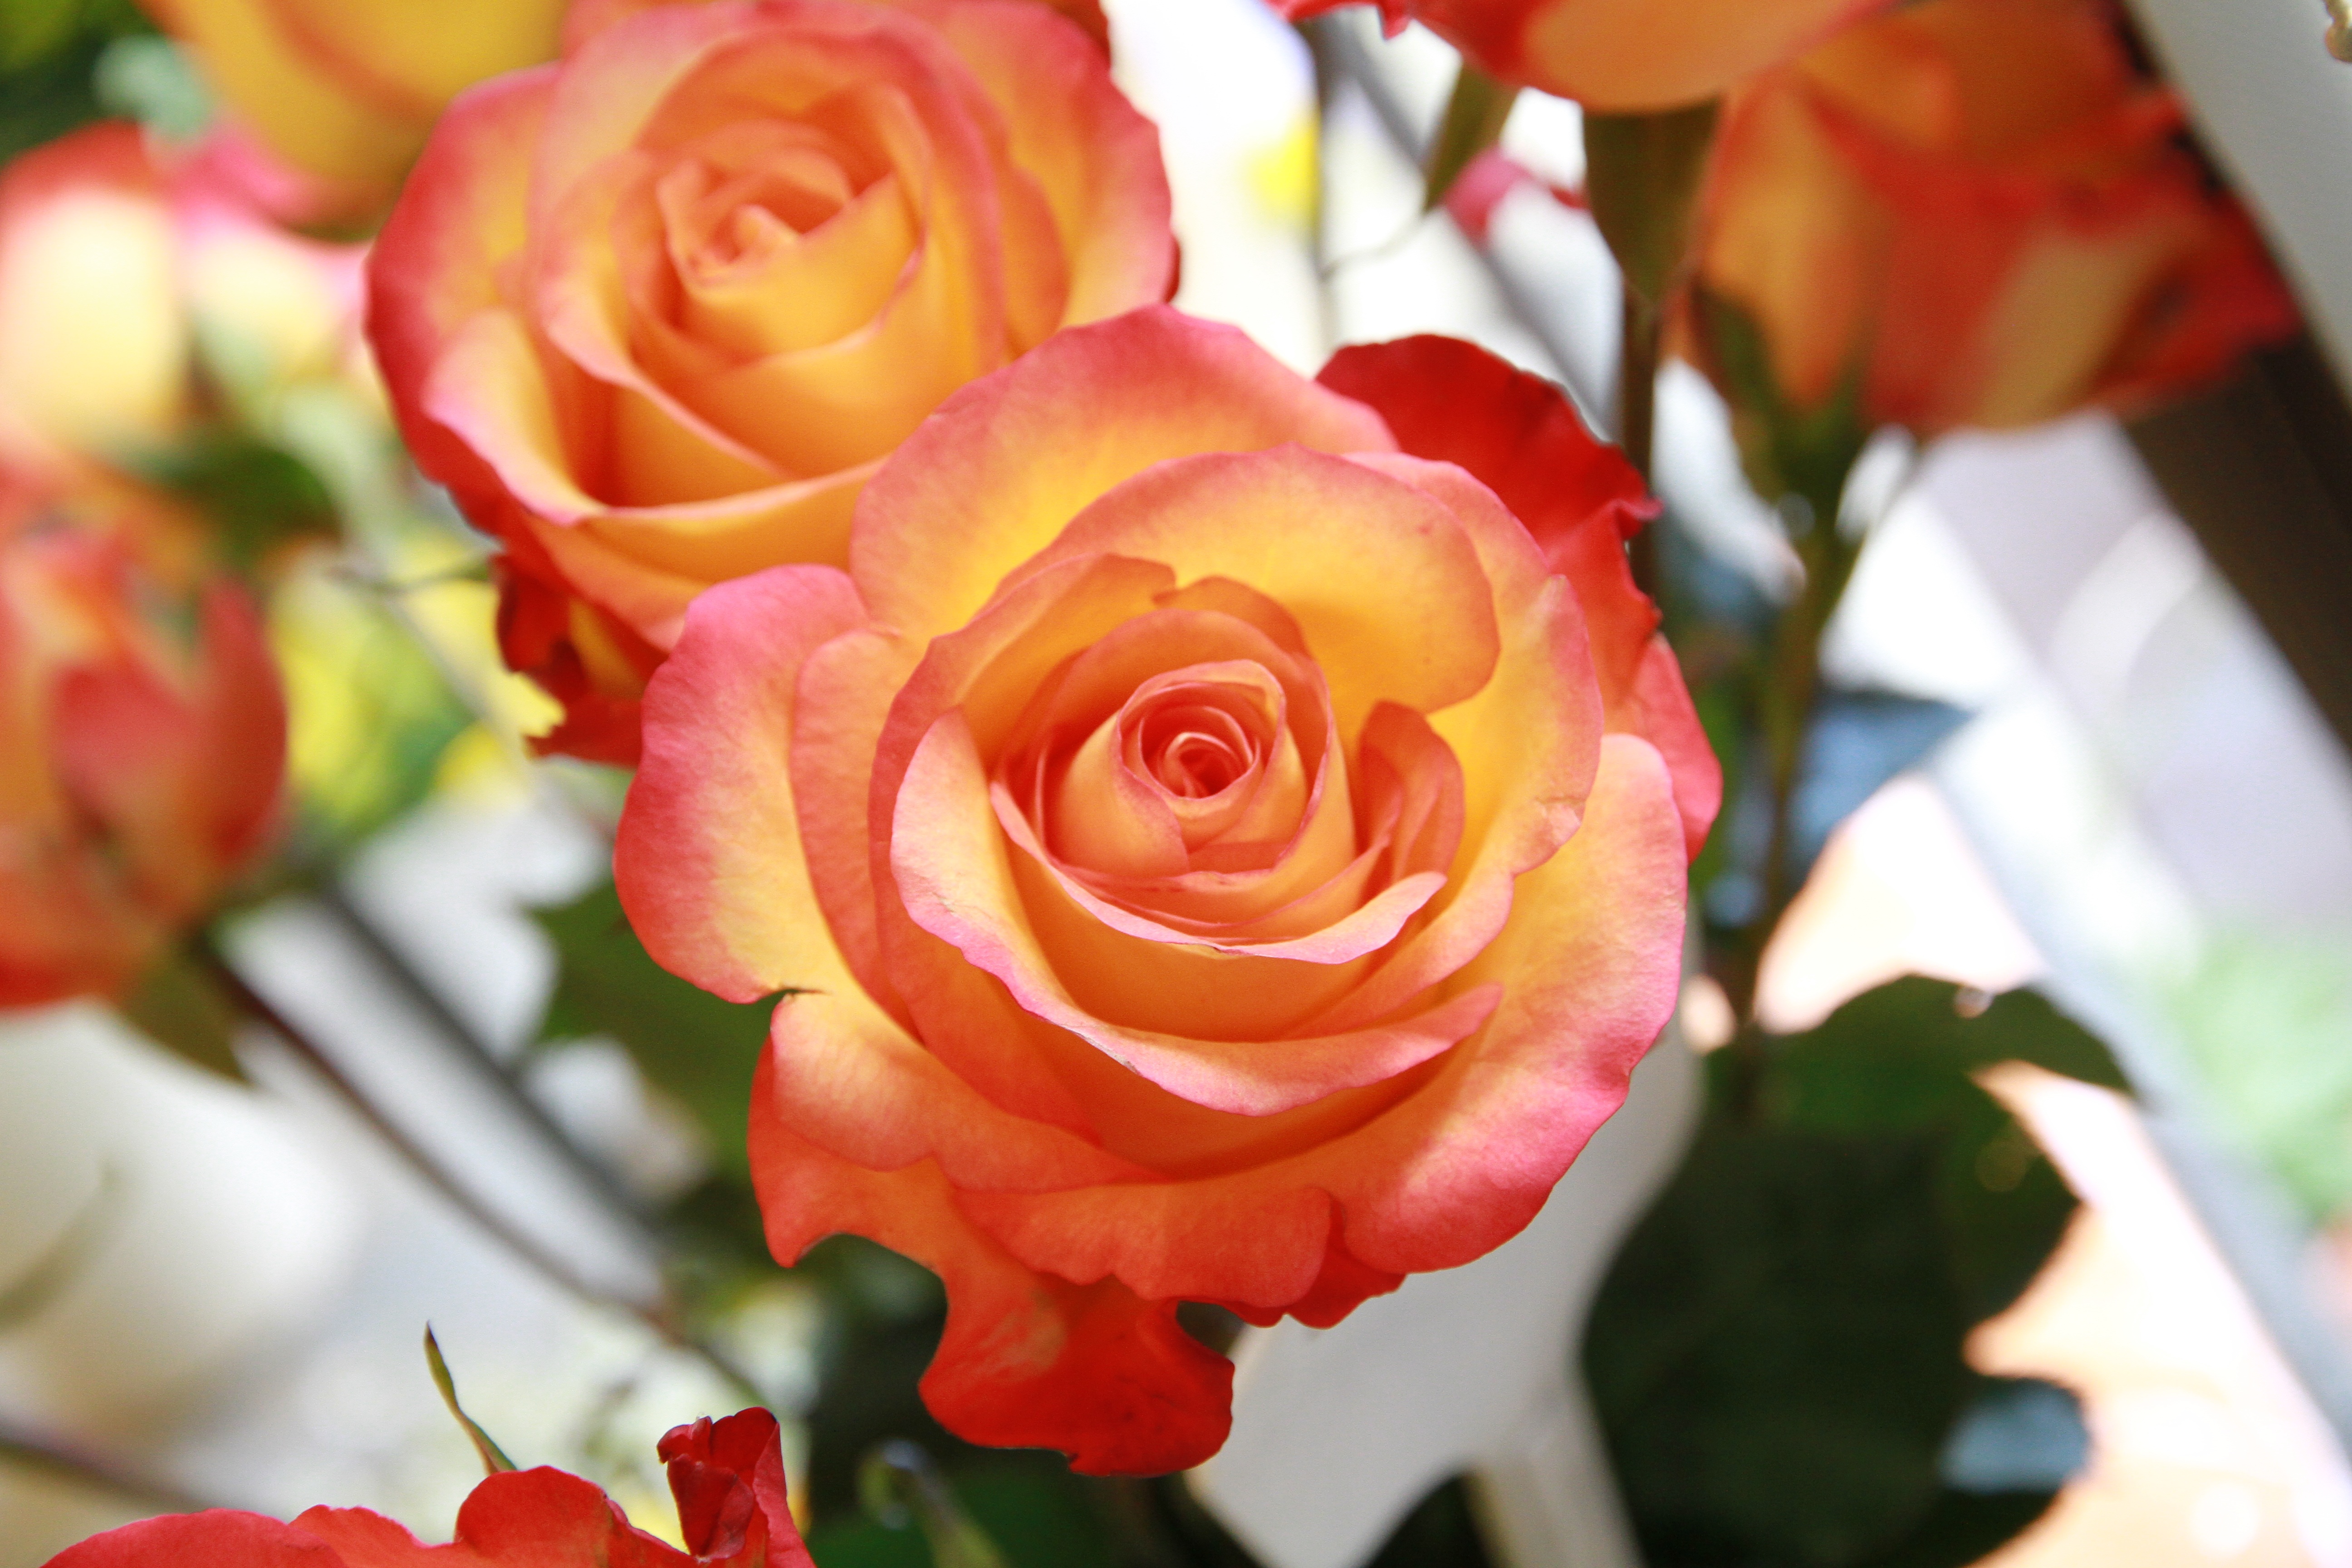
plant, flower, petal, rose, red, pink, flora, flowers, pink rose, floristry, floribunda, macro photography, flowering plant, garden roses, rose family, flower bouquet, floral design, land plant, flower arranging